History of Macedonia (ancient kingdom)

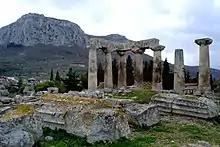
The Temple of Apollo at Corinth, built c. 540 BC, with the Acrocorinth (i.e. the acropolis of Corinth that once held a Macedonian garrison) seen in the background

When Alexander the Great died at Babylon in 323 BC, his mother Olympias immediately accused Antipater and his faction with poisoning him, although there is no evidence to confirm this. With no official heir apparent, the loyalties of the Macedonian military command became split between one side proclaiming Alexander's half-brother Philip III Arrhidaeus as king and another siding with Alexander's infant son with Roxana, Alexander IV. Except for the Euboeans and Boeotians, the Greeks also immediately rose up in a rebellion against Antipater known as the Lamian War (323–322 BC). When Antipater was defeated at the 323 BC Battle of Thermopylae, he fled to Lamia where he was besieged by the Athenian commander Leosthenes. Leonnatus rescued Antipater by lifting the siege. Although Antipater ultimately subdued the rebellion, he died in 319 BC and left a vacuum of power wherein the two proclaimed kings of Macedonia became pawns in a power struggle between the "diadochi", the former generals of Alexander's army who were now carving up his empire.